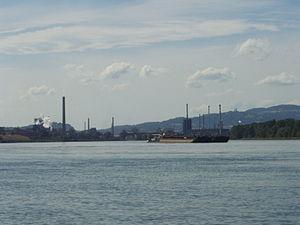
Autriche, Linz, Danube